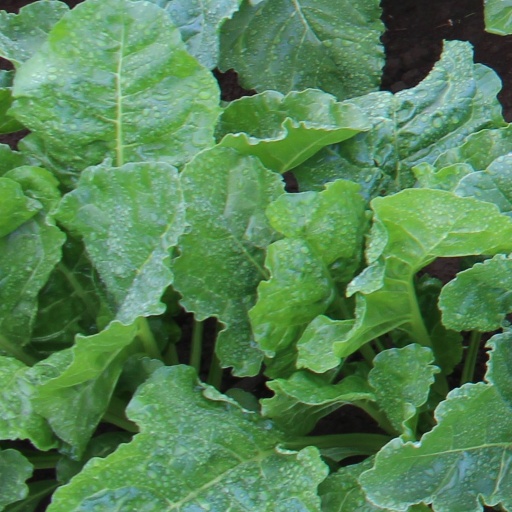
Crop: sugar beet